Christ Episcopal Church (Joliet, Illinois)

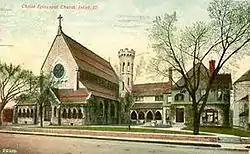
A postcard of the church from 1913

The Christ Episcopal Church was a historic building and former church in Joliet, Illinois.